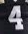
Number: 4